Kevin Trapp

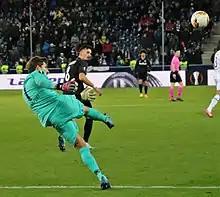
Trapp taking a kick during a UEFA Europa League match against Red Bull Salzburg

After a successful loan spell, Trapp re-signed with Eintracht Frankfurt on 7 August 2019 on a five-year deal worth €7 million. Trapp's first game after signing for the club on a permanent basis came in the opening game of the season against Hoffenheim, where he kept a clean sheet, in a 1–0 win. Trapp then played in both legs of the UEFA Europa League Play–Off Round against RC Strasbourg, as he helped the side win 3–1 on aggregate to send them through to the Group Stage. However, during a 2–1 win against Union Berlin on 27 September 2019, Trapp suffered a shoulder injury that kept him for the rest of 2019. It wasn't until on 18 January 2020 when he returned to the starting line–up, in a 2–1 win against Hoffenheim. Since returning from injury, Trapp regained his place as the club's first choice goalkeeper for the rest of the 2019–20 season. His return was praised by the German and the club's manager Adi Hütter. Despite the season being suspended due to the COVID-19 pandemic, he finished the 2019–20 season, making 34 appearances in all competitions.